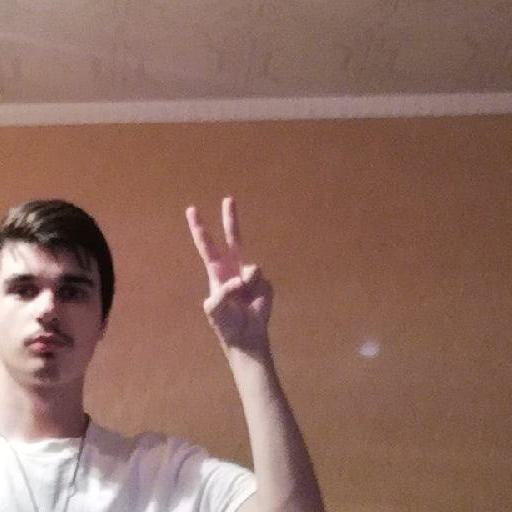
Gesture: peace